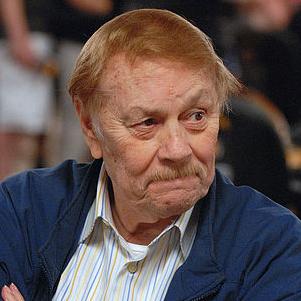
Age: 75